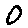
Label: 0